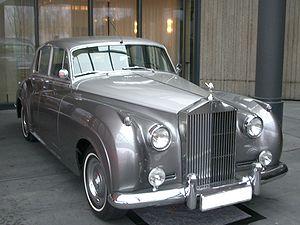
La Rolls-Royce Silver Cloud, signifiant littéralement « Rolls-Royce Nuage d'argent », est le modèle le plus emblématique du constructeur britannique Rolls-Royce Limited après la Seconde Guerre mondiale. Cette gamme de voitures est construite du 15 avril 1955 jusqu'au 31 mars 1966. Elle remplace la Silver Dawn et est elle-même remplacée par la Silver Shadow, une autre icône de la marque.